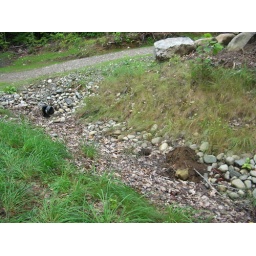
damaged by heavy equipment, end smashed. showing silt build up in ditch covering new rock bed